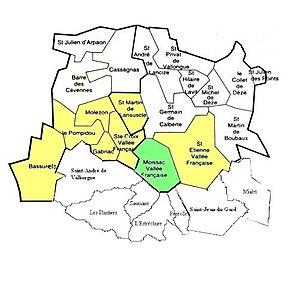
carte de Moissac-Vallée Française dans sa communauté de communes
Moissac-Vallée-Française est une commune française, située dans le département de la Lozère en région Occitanie.